Malaysia Prison Museum

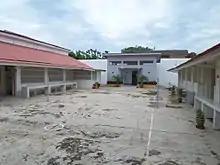
Malaysia Prison Museum interior

Malaysia Prison Museum is a prison museum that displays items and information about prison life in Malacca City, Malacca, Malaysia. It was officially opened by Yang di-Pertua Negeri of Malacca Mohd Khalil Yaakob on 20 November 2014. The museum's building was originally constructed in 1860 by Governor Colonel Cavenagh as HM Prison Jail, and was also known as Henry Gurney School 2nd Bandar Hilir since 1964 and Bandar Hilir Prison since 11 June 1990.